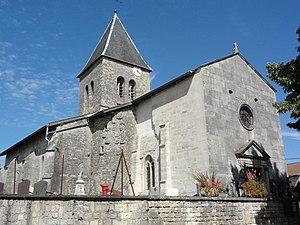
Ménil-sur-Saulx (Meuse) église
Ménil-sur-Saulx est une commune française située dans le département de la Meuse, en région Grand Est.
Cet article recense les monuments historiques de la Meuse, en France.